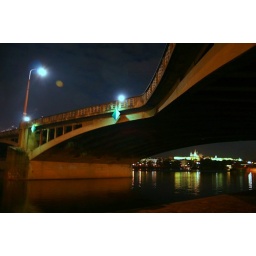
prague castle under the bridge